Alcohol-related crime

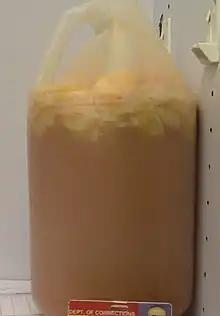
A jug of contraband prison wine made from oranges, confiscated from an inmate

Outbreaks of methanol poisoning have occurred when methanol is used to adulterate moonshine. Methanol has a high toxicity in humans. If as little as 10 mL of pure methanol is ingested, for example, it can break down into formic acid, which can cause permanent blindness by destruction of the optic nerve, and 30 mL is potentially fatal, although the median lethal dose is typically 100 mL (3.4 fl oz) (i.e. 1–2 mL/kg body weight of pure methanol). The reference dose for methanol is 0.5 mg/kg/day. Toxic effects take hours to start, and effective antidotes can often prevent permanent damage. Because of its similarities in both appearance and odor to ethanol (the alcohol in beverages), it is difficult to differentiate between the two.